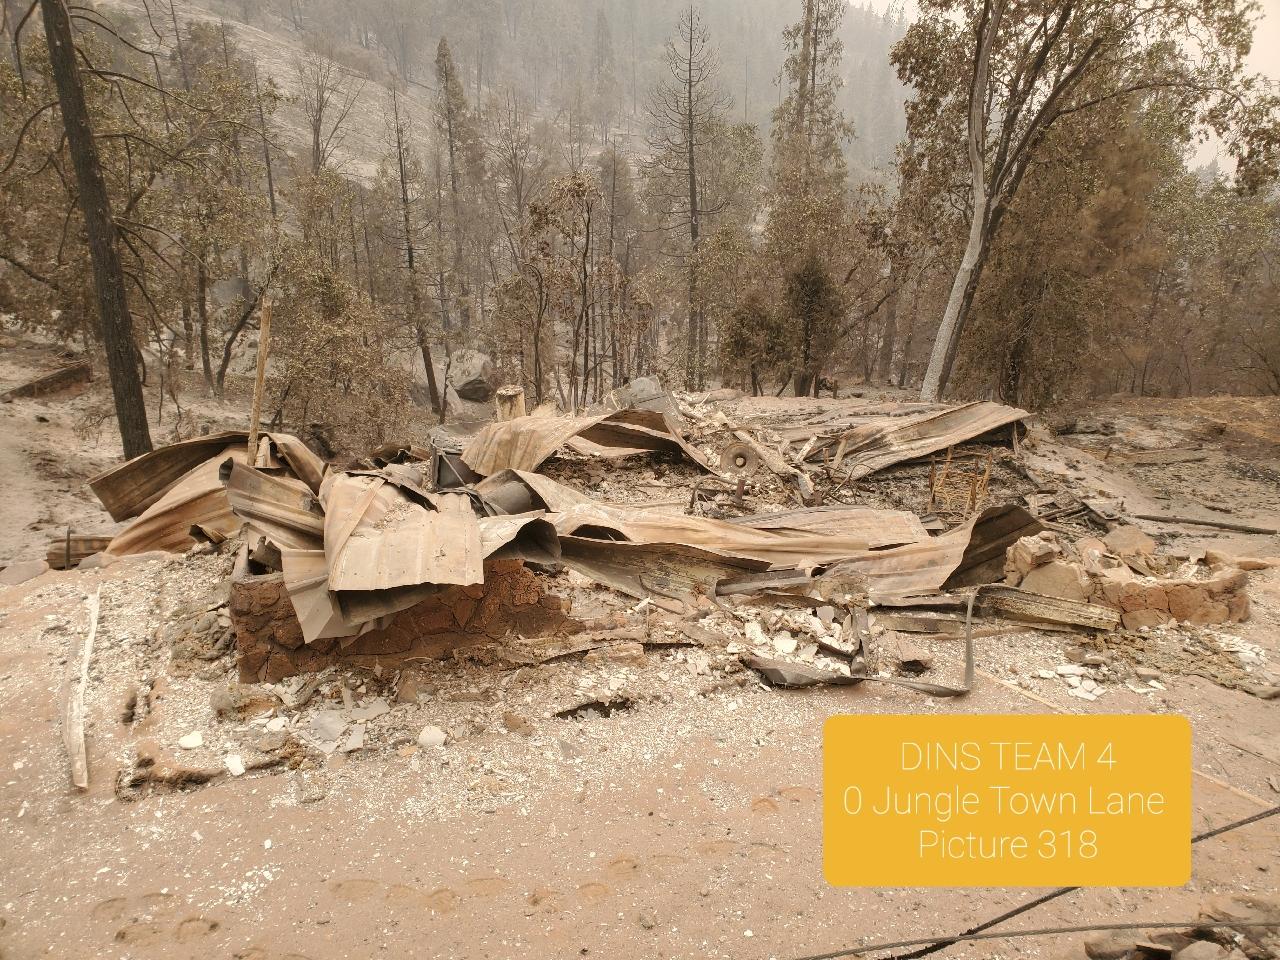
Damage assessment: destroyed